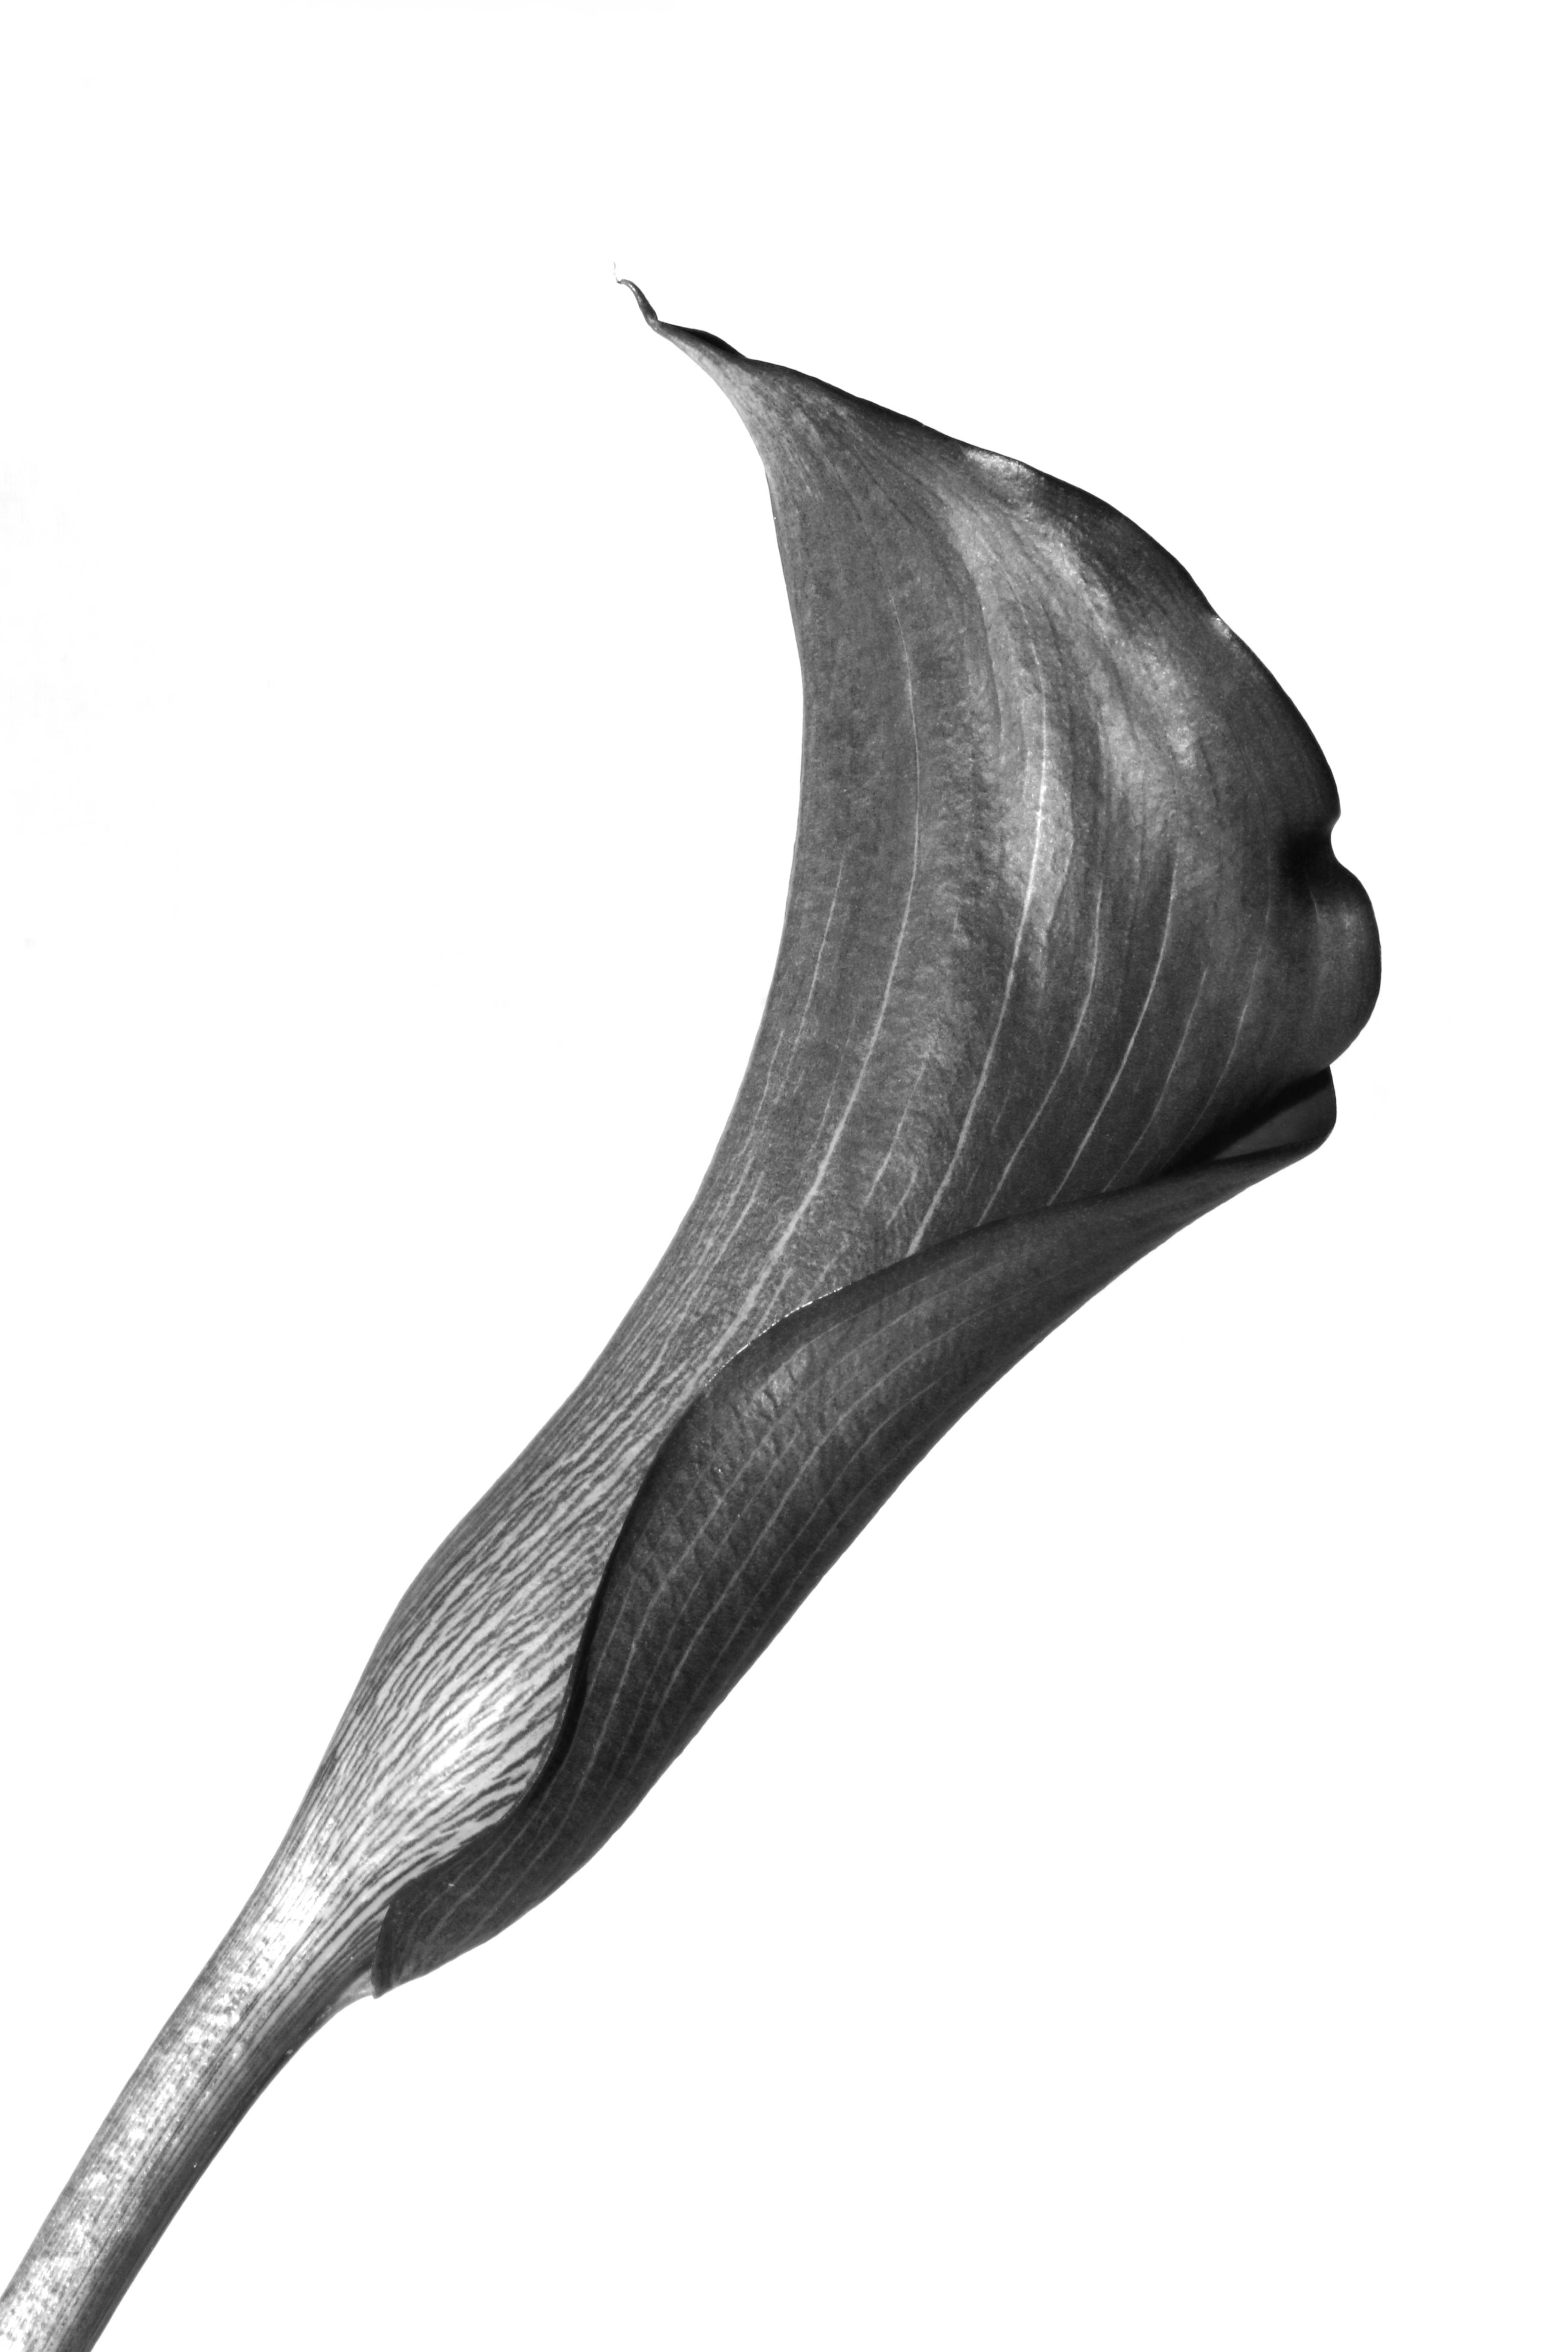
hand, blossom, plant, flower, horn, monochrome, arm, plants, flowers, bw, blackandwhite, blackwhite, sw, schwarzweiss, schwarzweis, blte, pflanzen, blumen, blume, pflanze, schwarzweissfotografie, schwarzweisfotografie, blten, flowerhead, calla, drachenwurz